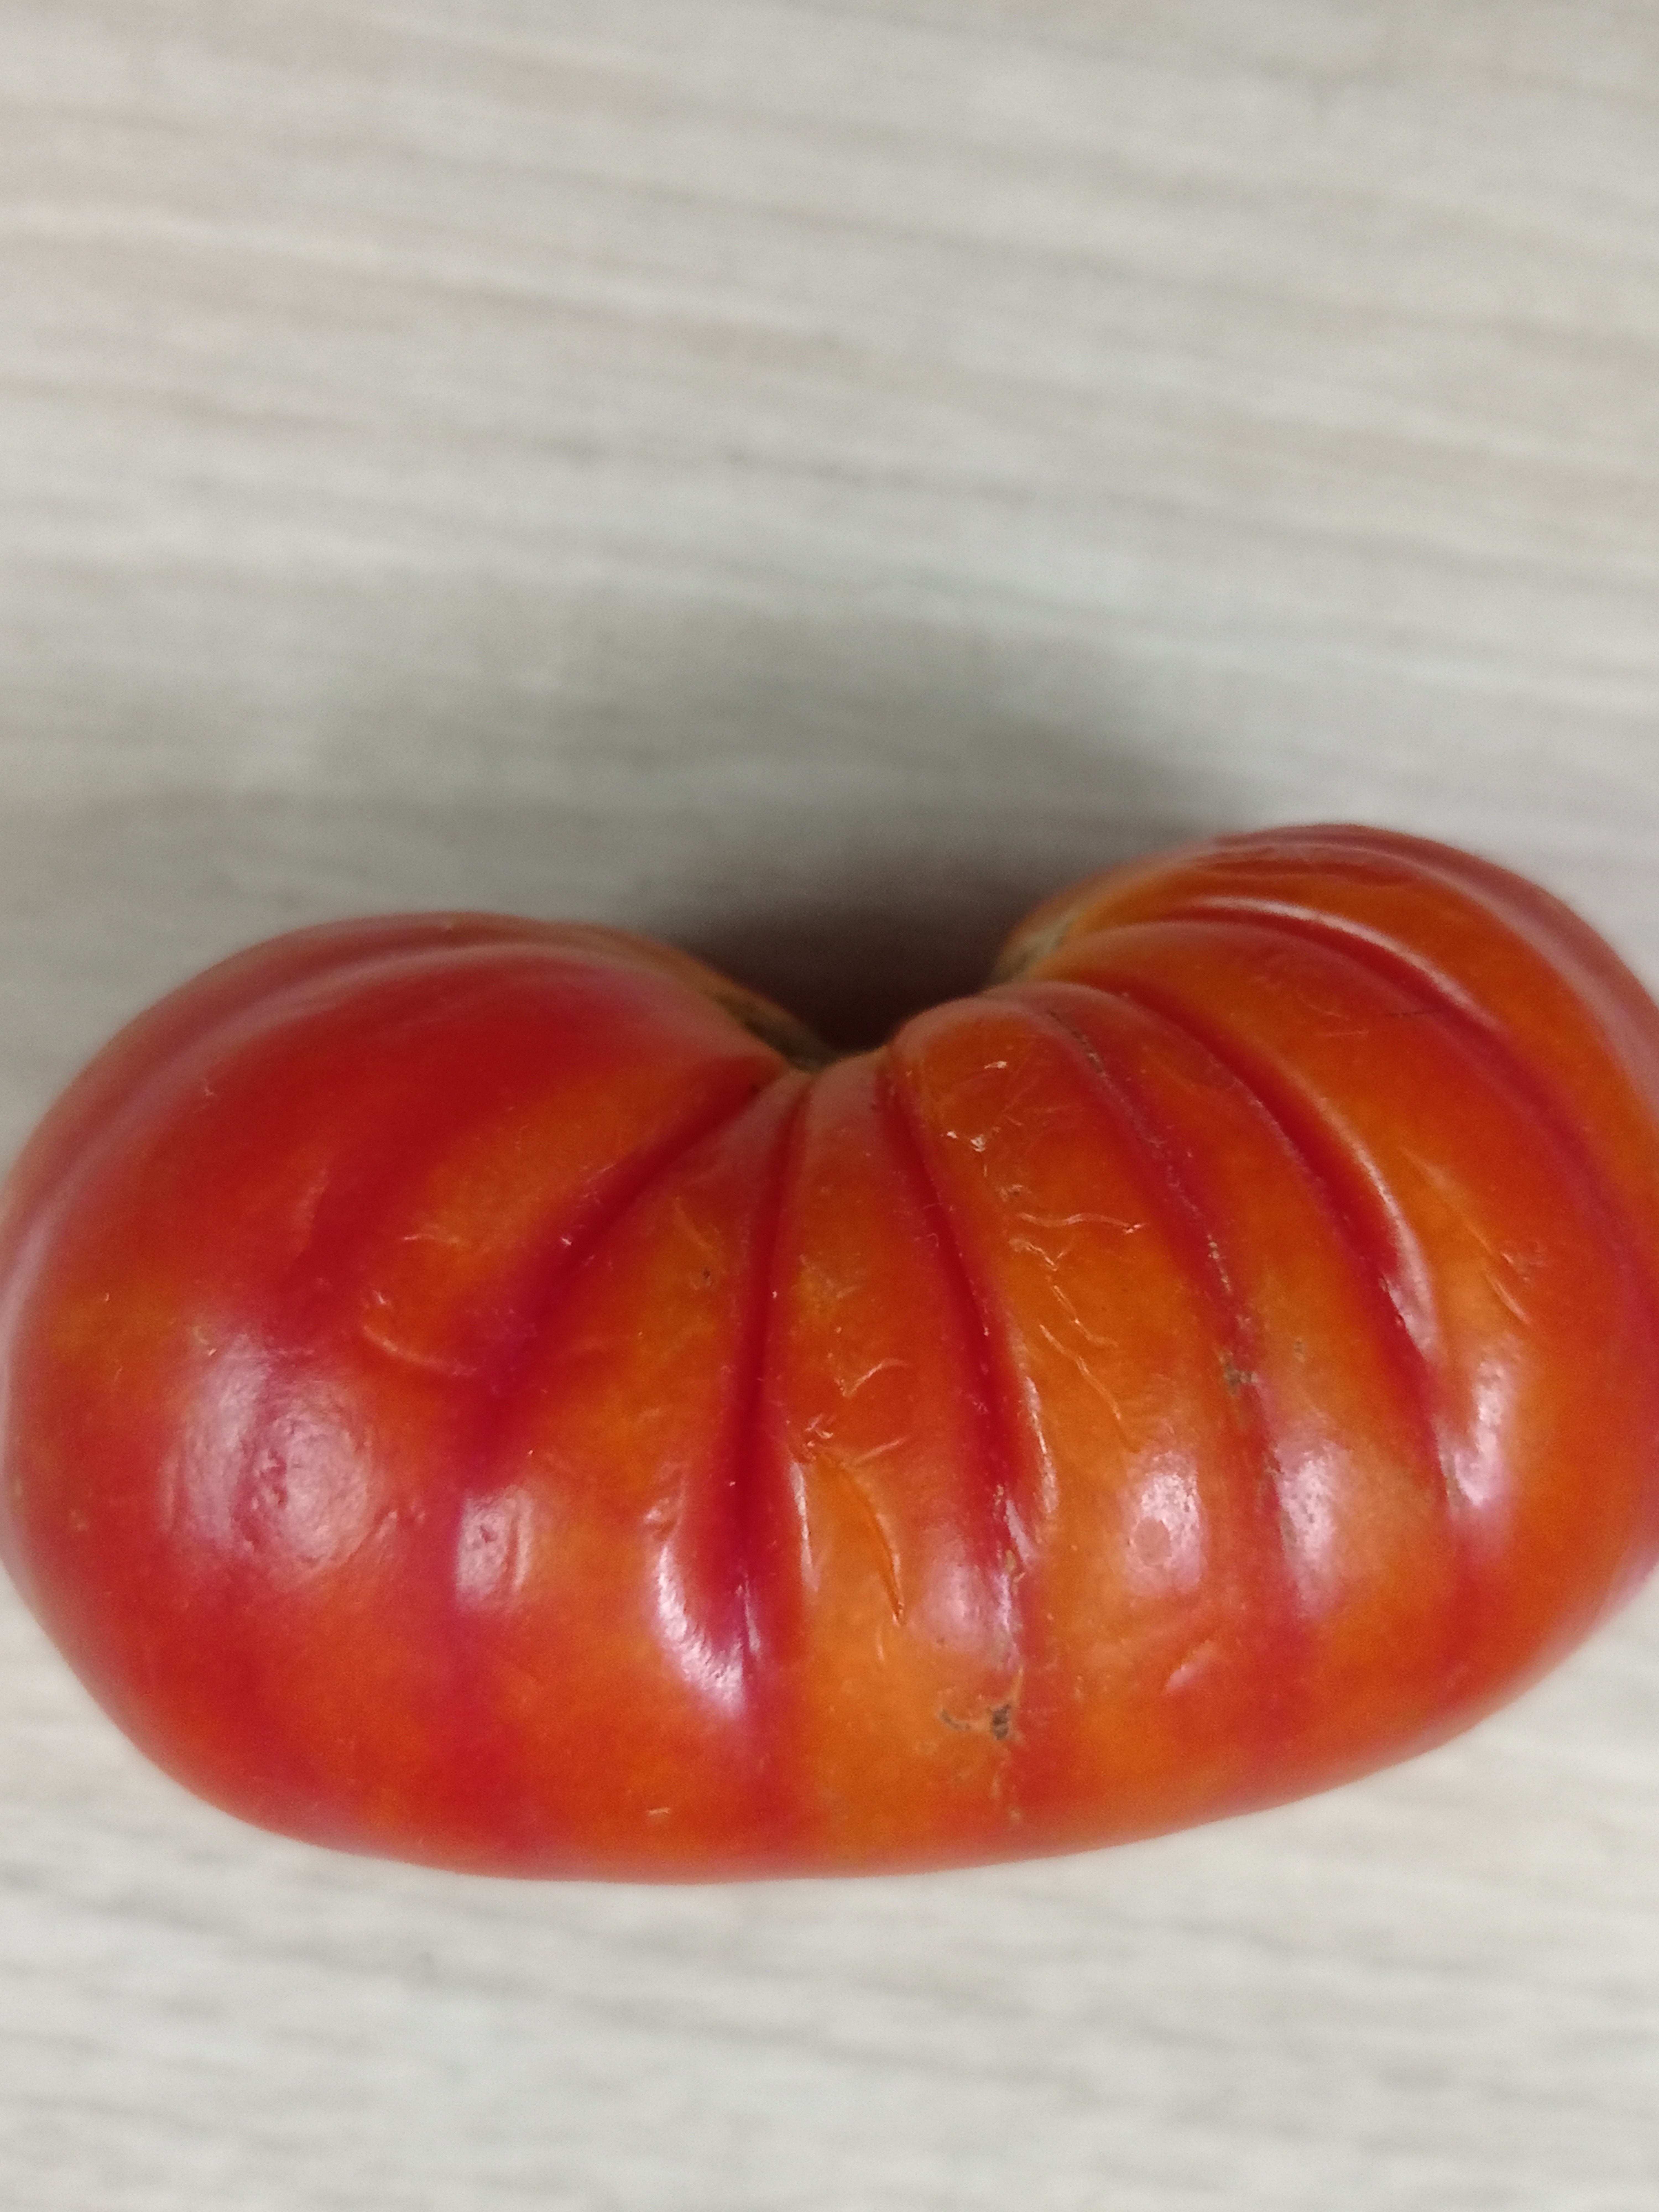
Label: Fresh